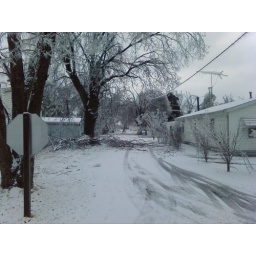
trees in the road